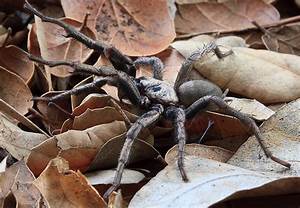
Label: ragno